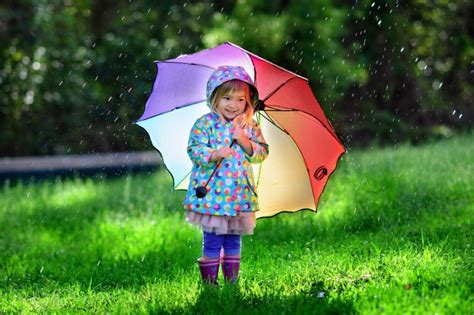
Weather: rain or strom